Mining in Western Australia

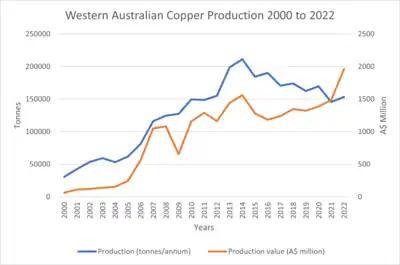

The discovery in Kambalda, Western Australia in 1966, Mount Windarra in 1969 and Agnew in 1971 coinciding with rising world nickel prices and a prolonged strike at a major nickel in Canada, meant that the discoveries were rapidly developed, bringing about a "nickel boom" between 1967 and 1971.